Tempo (film)

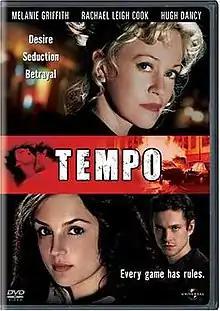
DVD cover

Tempo is a 2003 romantic thriller film directed by Eric Styles and starring Melanie Griffith, Rachael Leigh Cook, and Hugh Dancy.